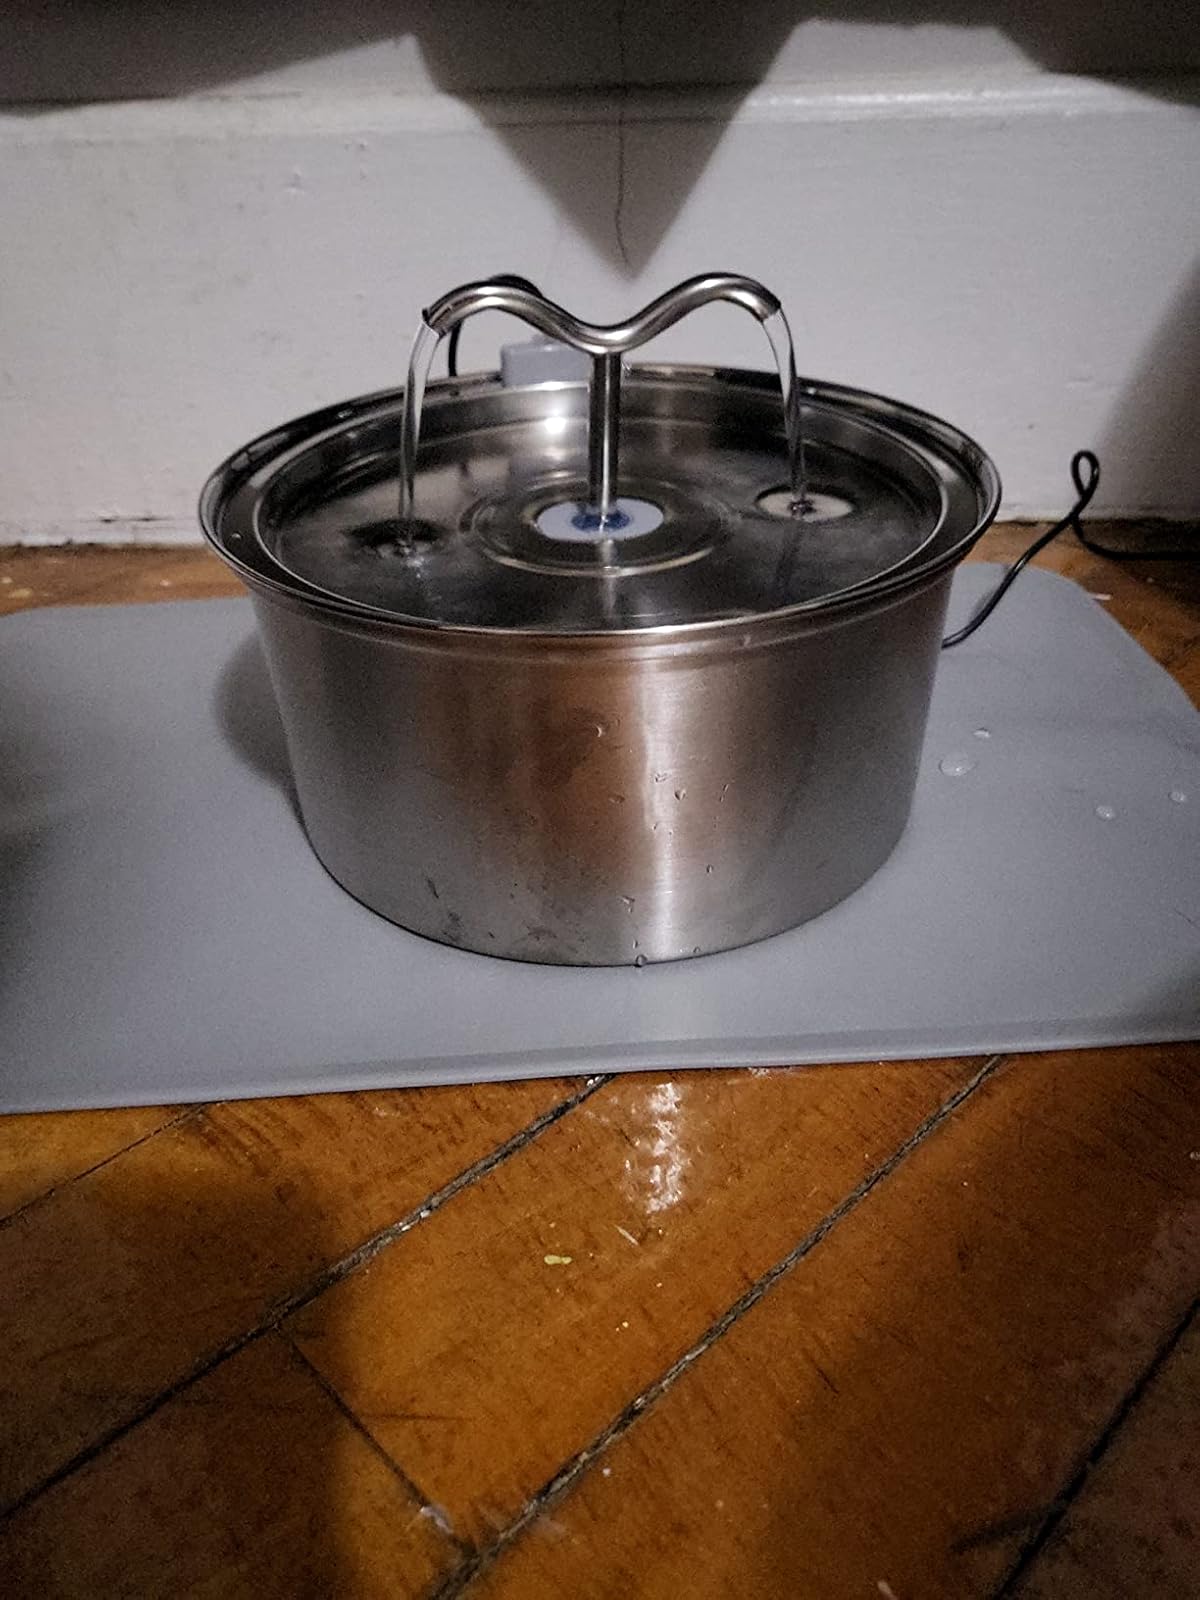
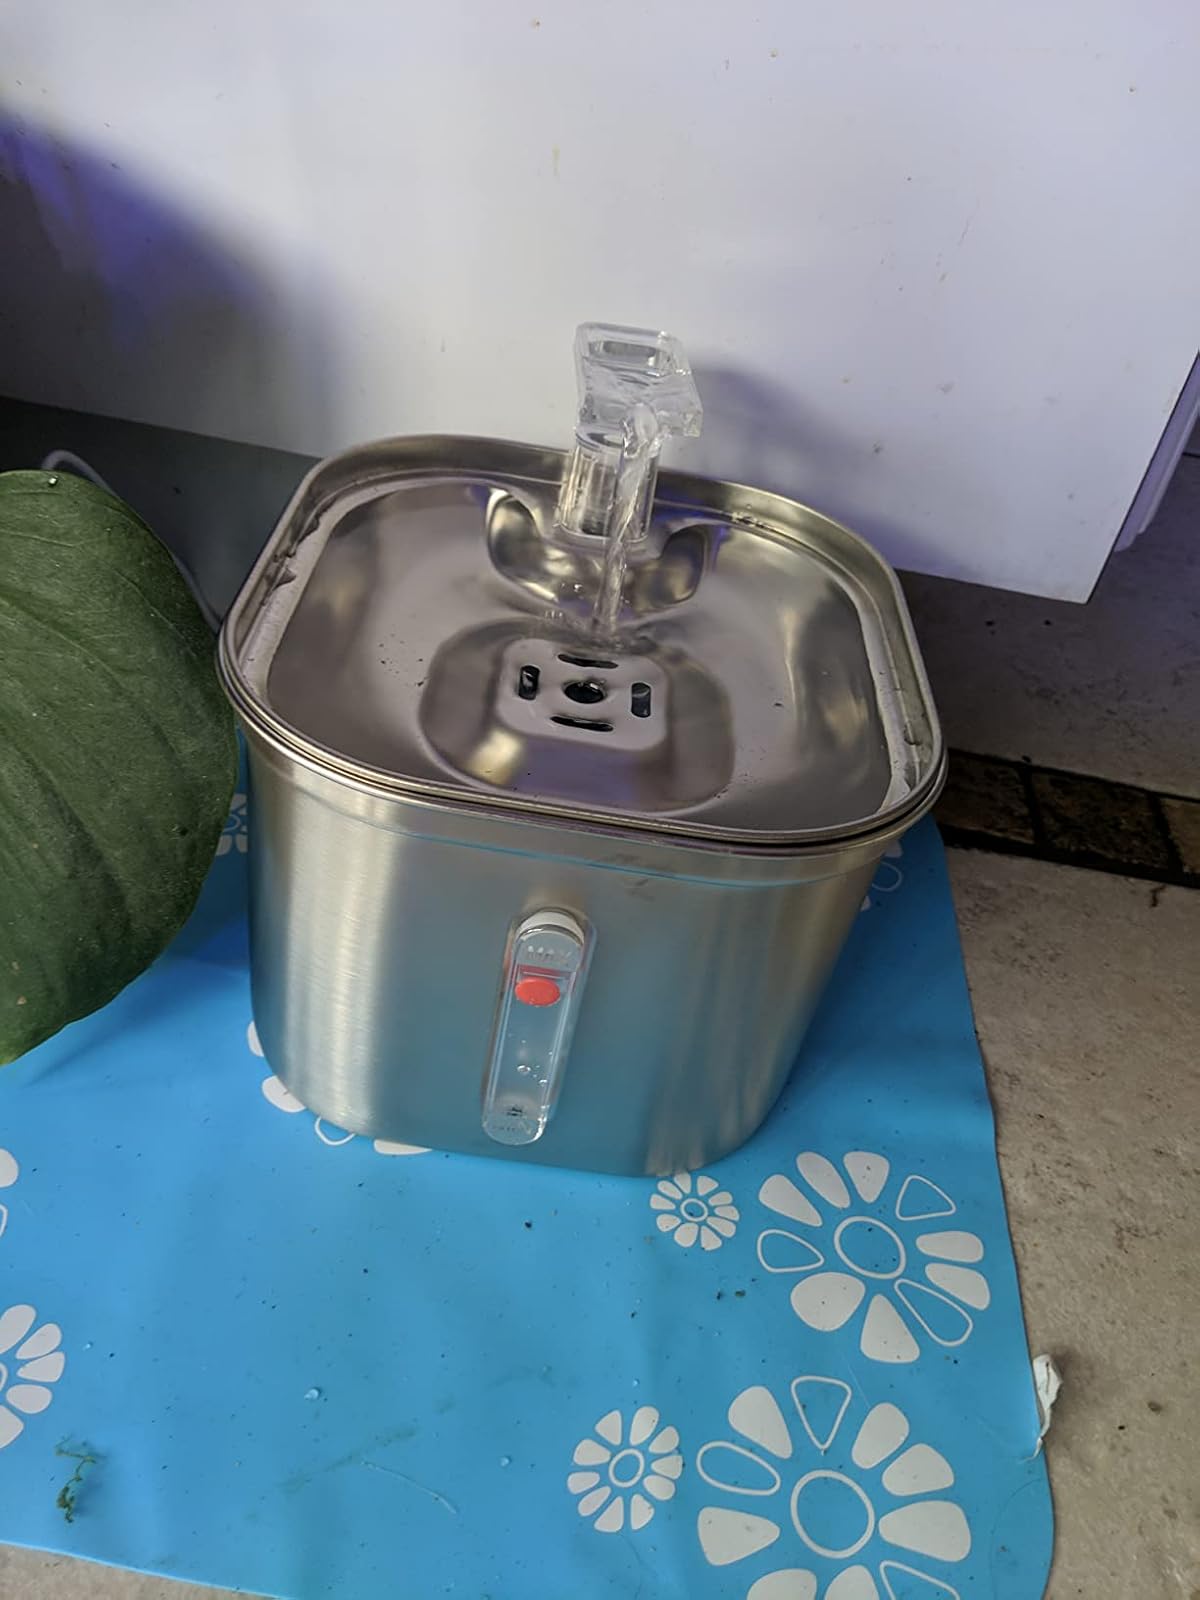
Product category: items_bowl
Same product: no